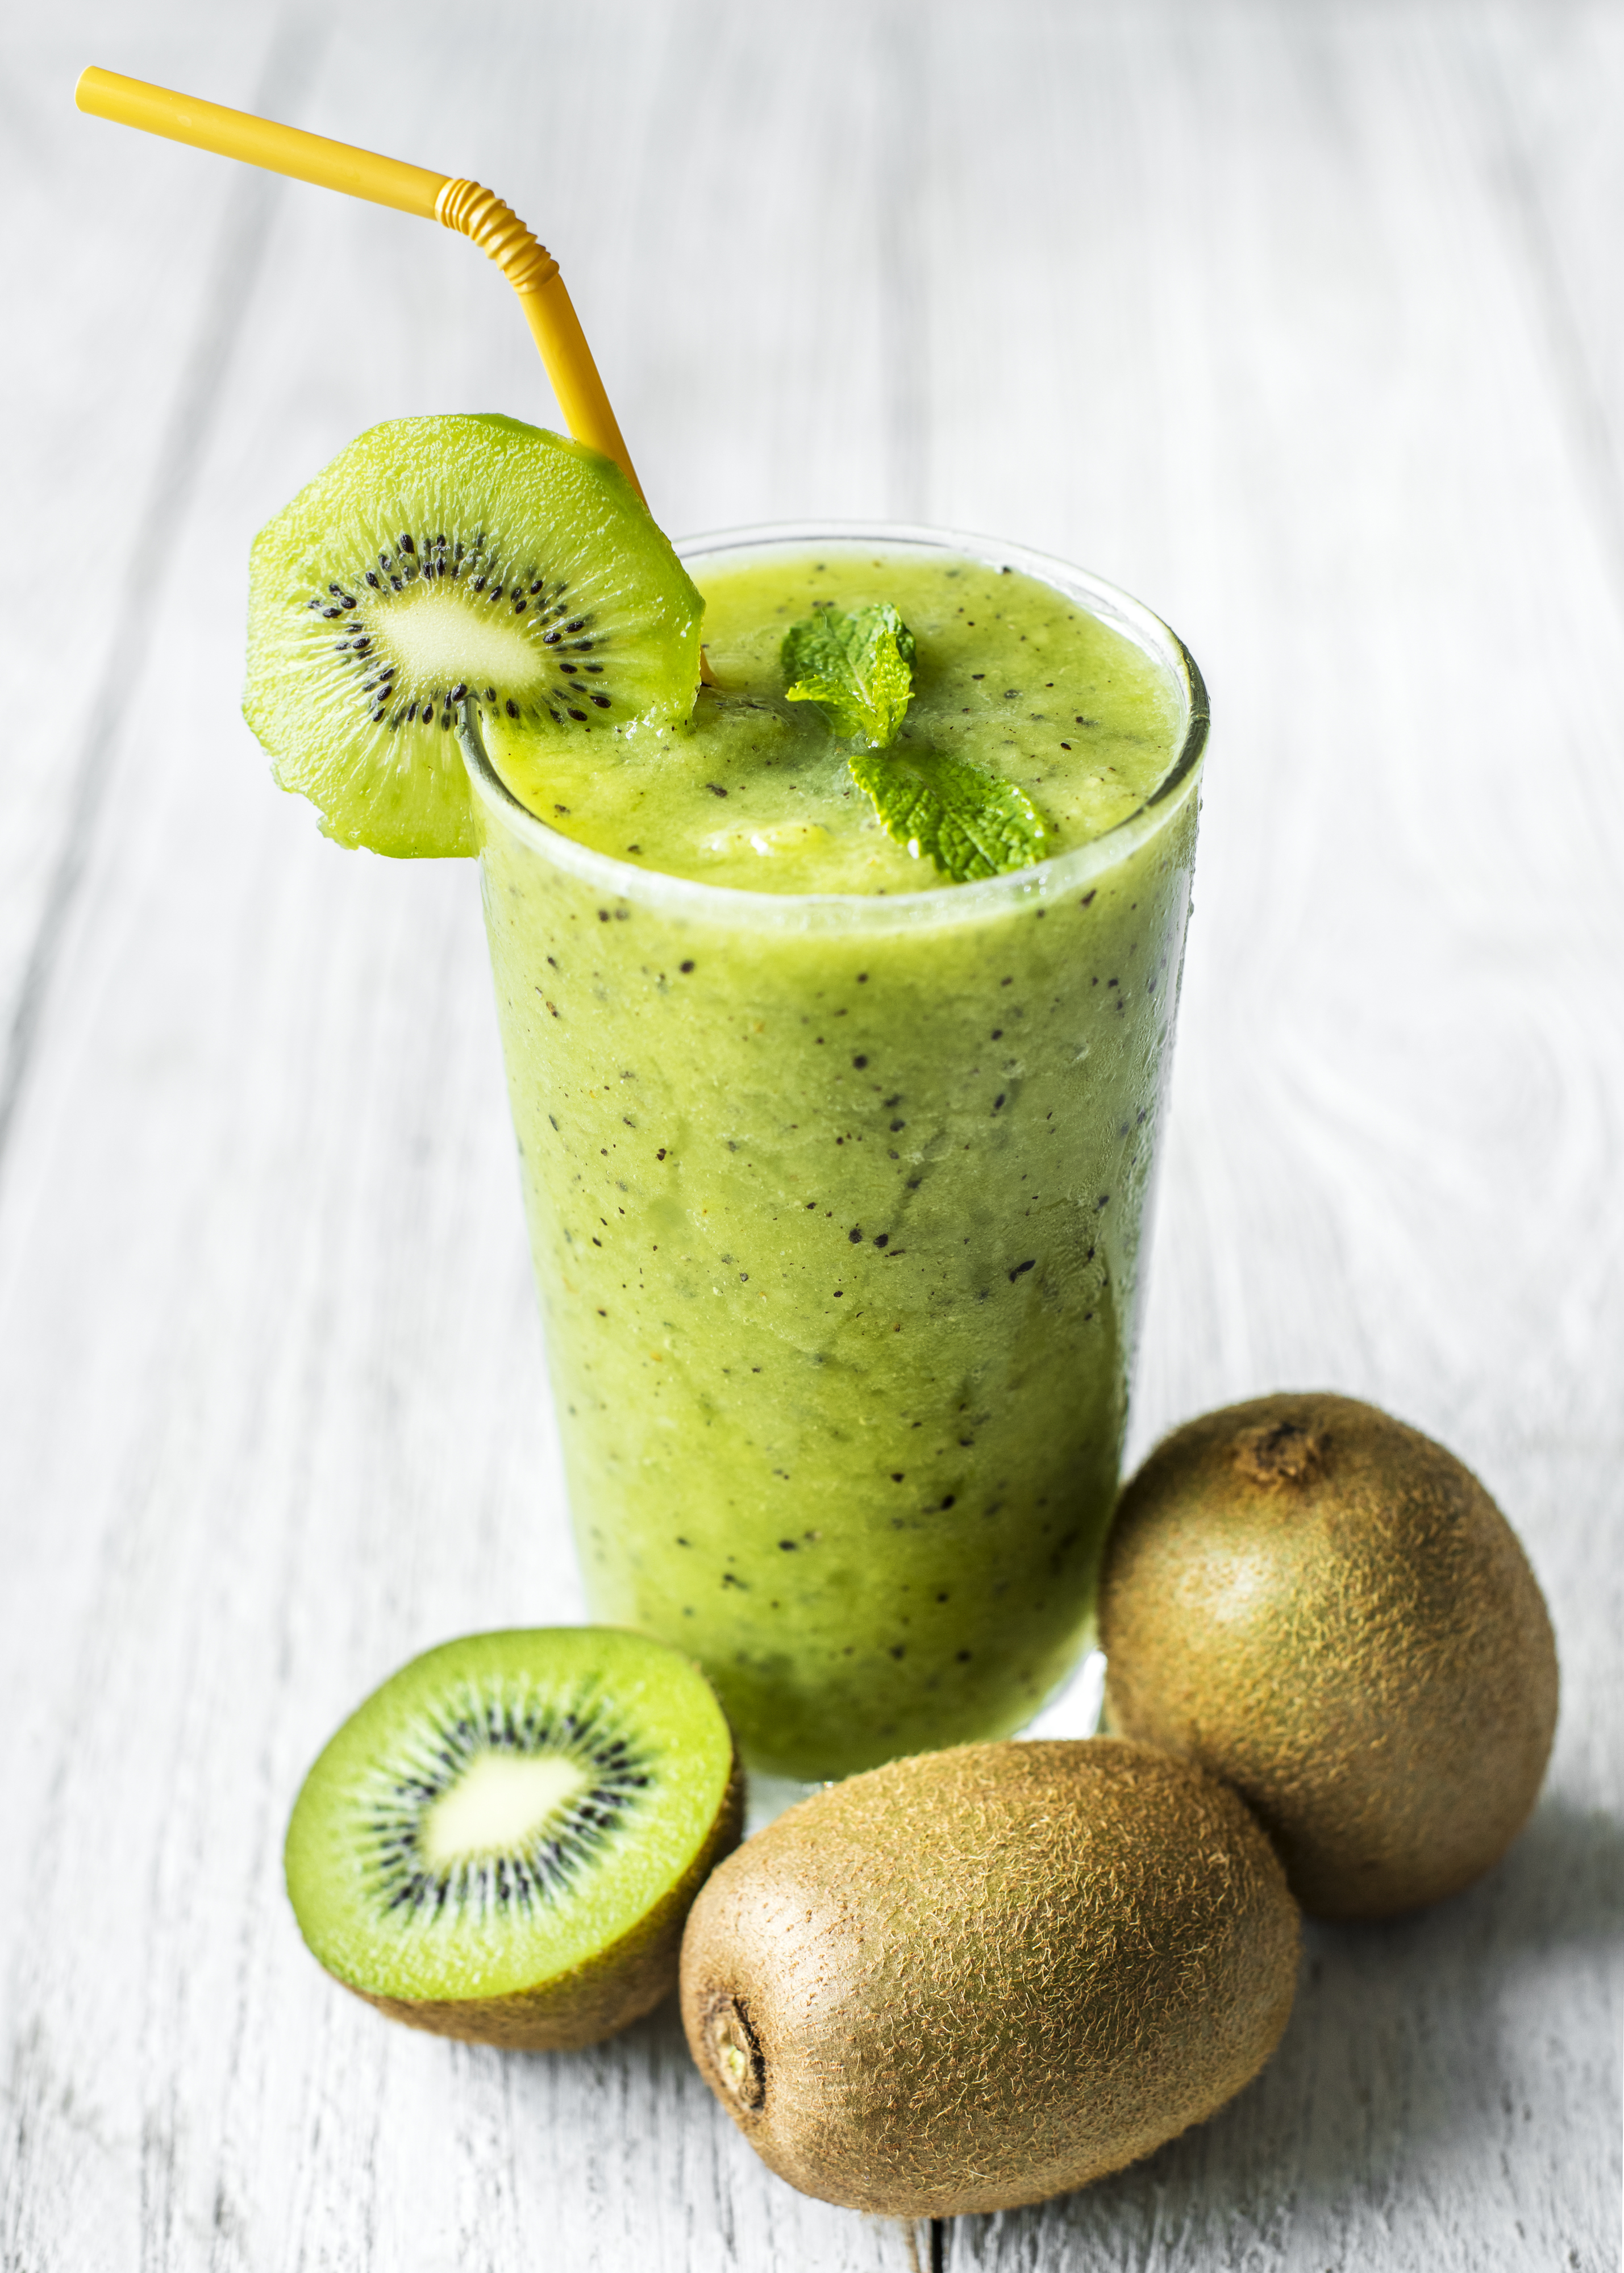
beverage, blended, closeup, drink, drinking, food photography, frappe, fresh, freshness, fruit, glass, green, healthcare, healthy, herb, homemade, ingredient, juice, kiwi, macro, mint, natural, nutrient, nutrients, nutritious, organic, raw, recipe, refreshing, refreshment, smoothie, straw, summer, vegetarian, vitamin, wellbeing, wellness, kiwifruit, health shake, superfood, limonana, lime